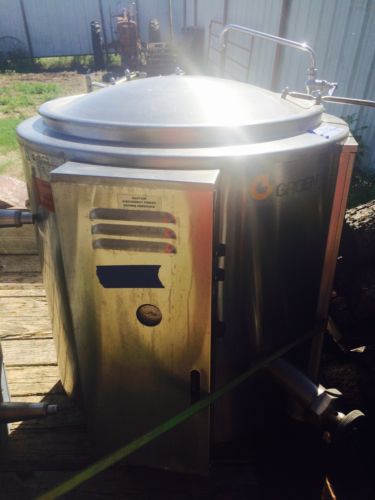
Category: kettle